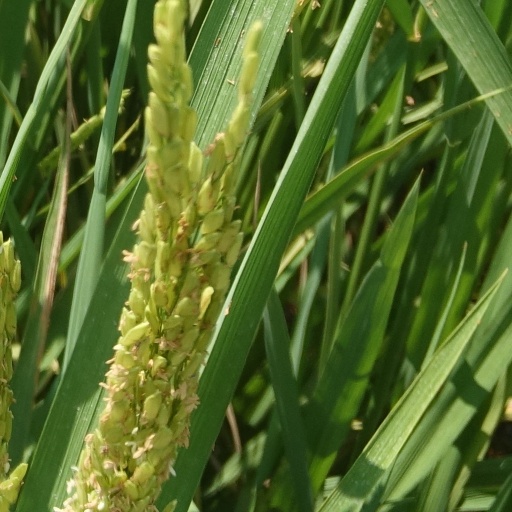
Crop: rice